The Victim (1916 film)

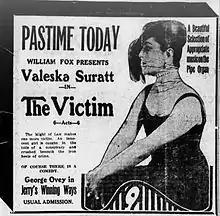
Newspaper advertisement.

The Victim is a 1916 American silent drama film that was written and directed by Will S. Davis. The film starred Valeska Suratt and Herbert Heyes, and was distributed by Fox Film Corporation. All prints are believed to be lost.